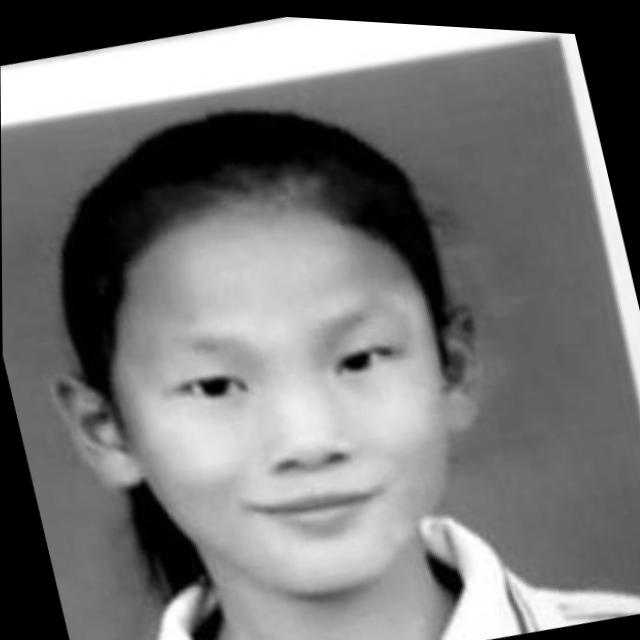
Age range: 13-20